Sotto Mayor Palace

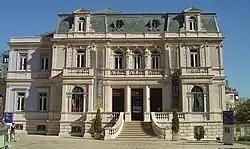
Palácio Sottomayor

The Sotto Mayor Palace was built for Cândido Sotto Mayor, a Portuguese aristocrat, industrialist, founder of Banco Sotto Mayor and the richest man in Portugal at the time, to serve as his residence in the new avenues being built in late 19th century Lisbon.